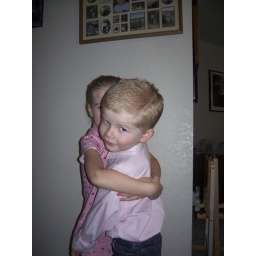
Dressed up for pink day at school.. he was the only boy in pink! Go MOM!